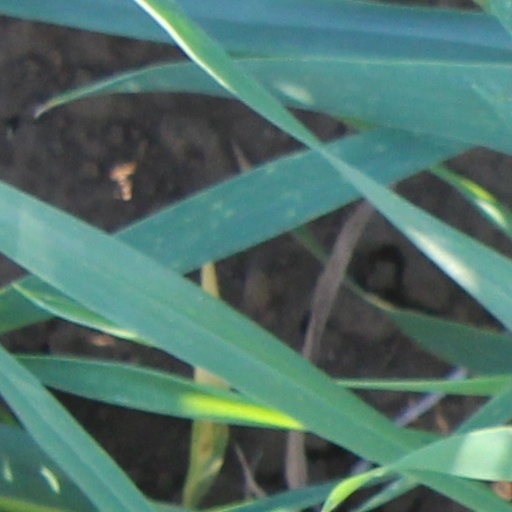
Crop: wheat